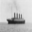
Label: ship